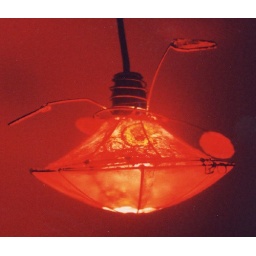
A funny lamp made of paper brought in Paris